Émile Cohl

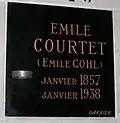
Commemorative plaque at the Père-Lachaise Cemetery

With the war over, Cohl quit Éclair in May 1920 and made his last significant film, "Fantoche cherche un logement" ["Puppet Looks for an Apartment"]. It was released as "La Maison du fantoche" ["Puppet's Mansion"] in April 1921 by AGC. The only notice paid to it in the trade journals was a one-line plot summary. Nobody cared about Cohl's work anymore, or any other French filmmaker, for that matter. Cohl's career was finished, since there was no longer any way to justify the cost of an animated short subject in a world of live-action features.